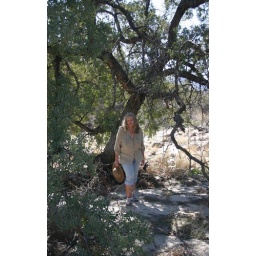
tree in the canyon